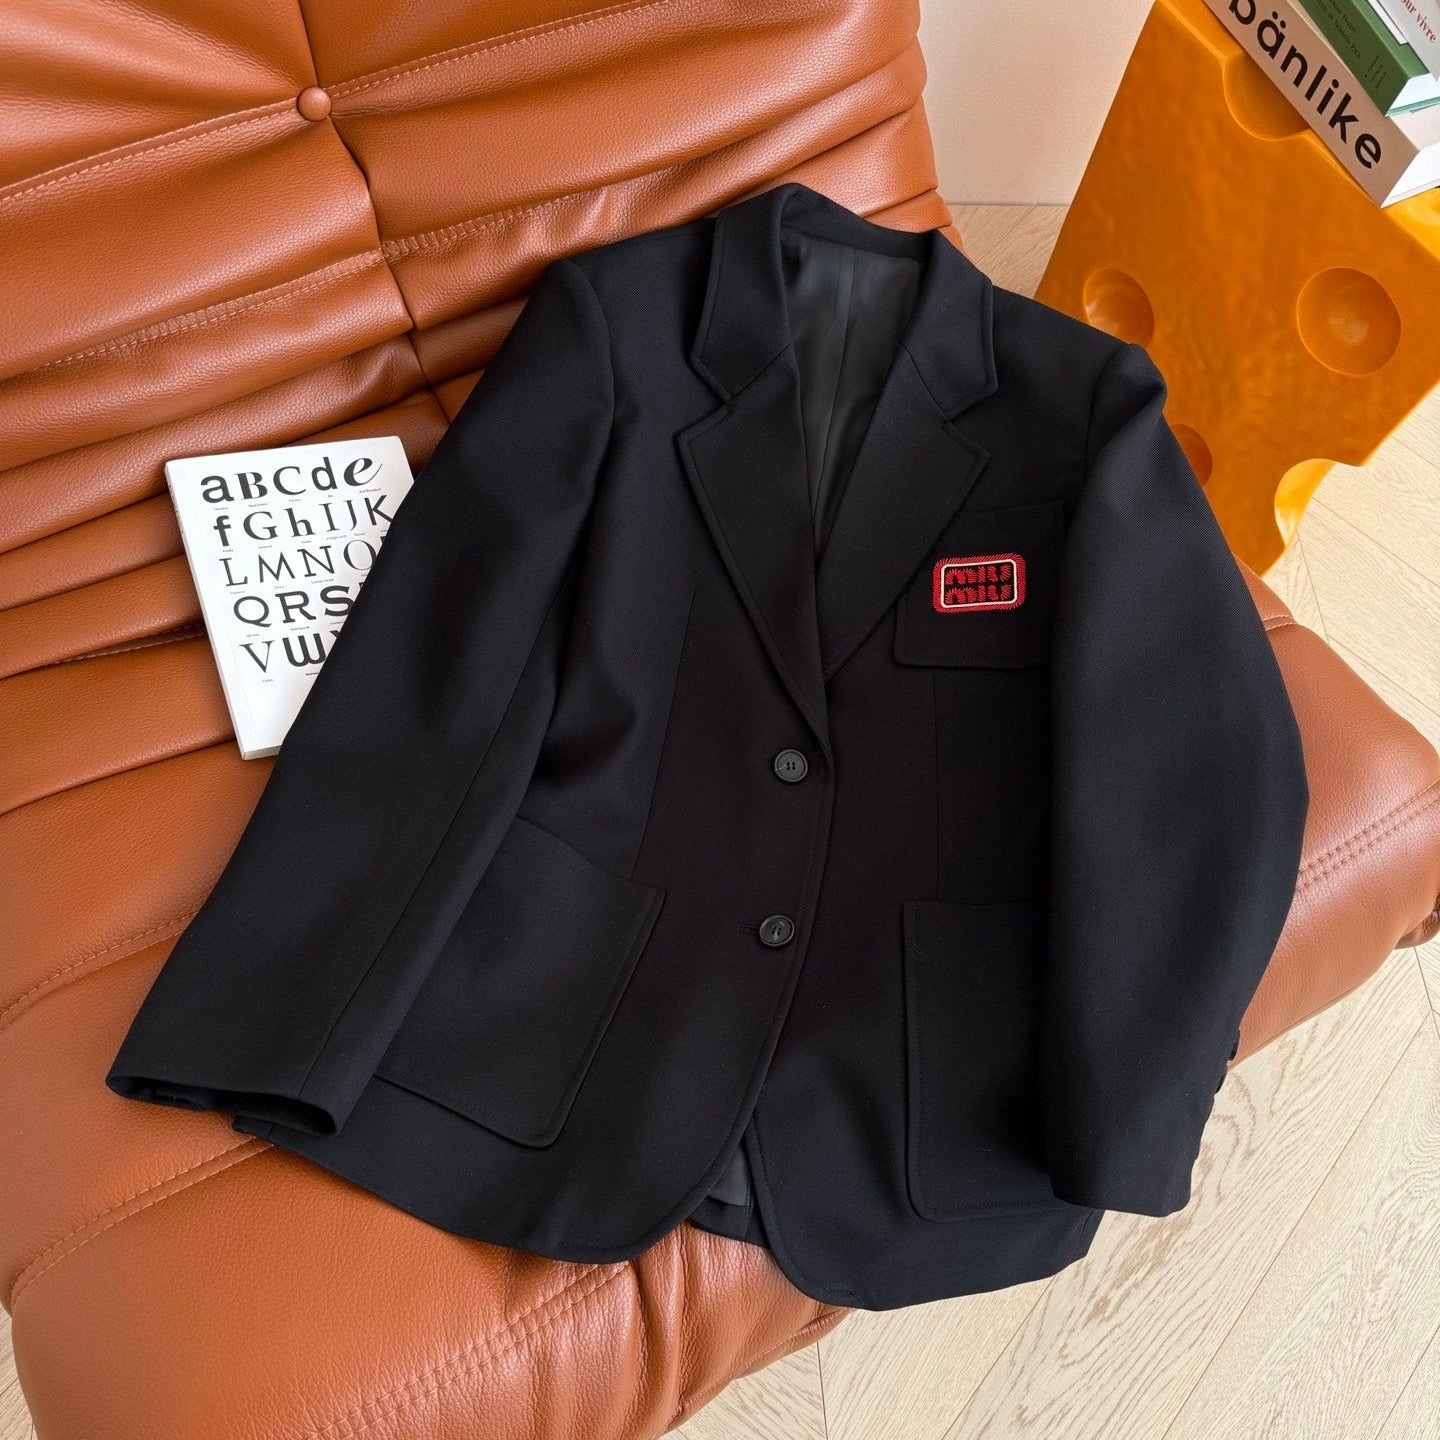
Miu Miu 25 Suit Jacket Black Wool Polyester
DESCRIPTION Color: Black Material: Wool Polyester Size : S,M,L The products are 1:1 copies of the original version and they are the same from every detail. After receiving the products, if the customer is not satisfied or has a problem with a manufacturer defect, they can be refunded and exchanged within 1 month. Support return and exchange in 1 month if the product is defective or the customer is not satisfied with the product. ✈️ Shipping Time ( Click Here )
Brand: miumiu clothing
Category: Apparel & Accessories > Clothing > Outerwear > Coats & Jackets > Sport Jackets